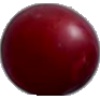
Label: Cherry Wax Red 1